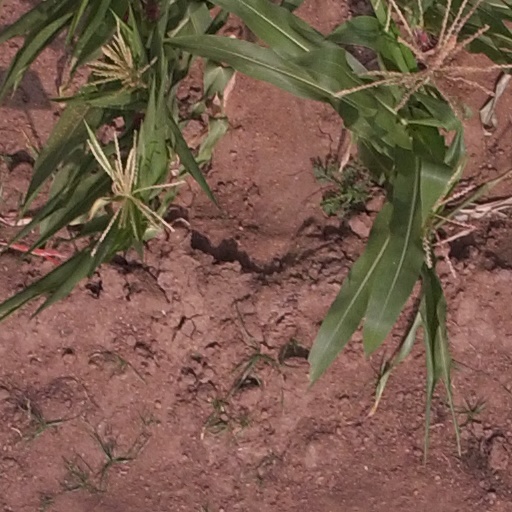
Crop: maize; corn